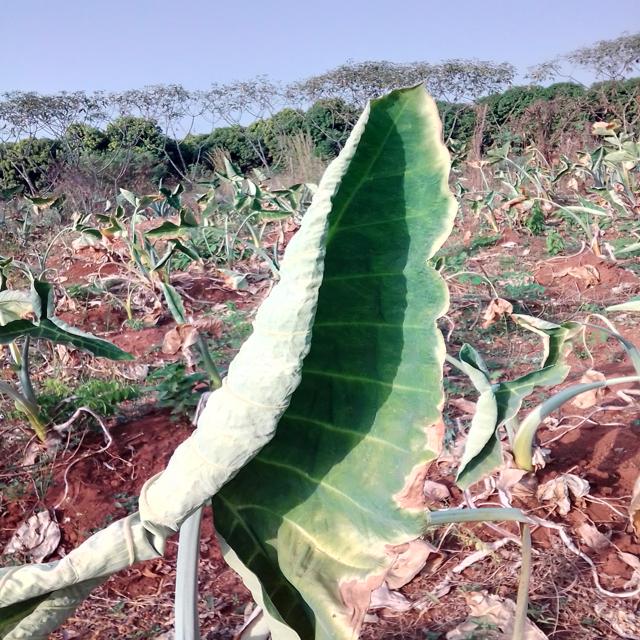
Label: Early_Blight